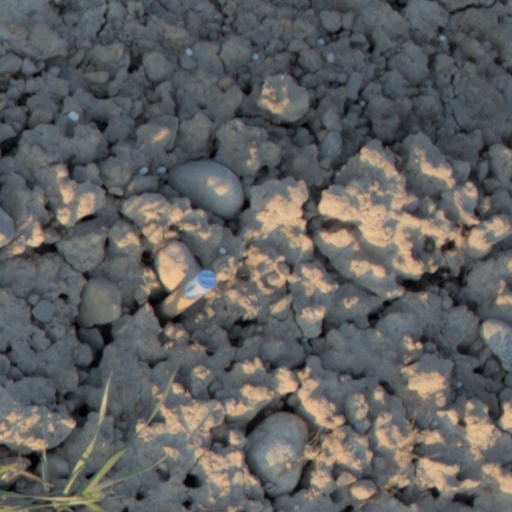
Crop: wheat